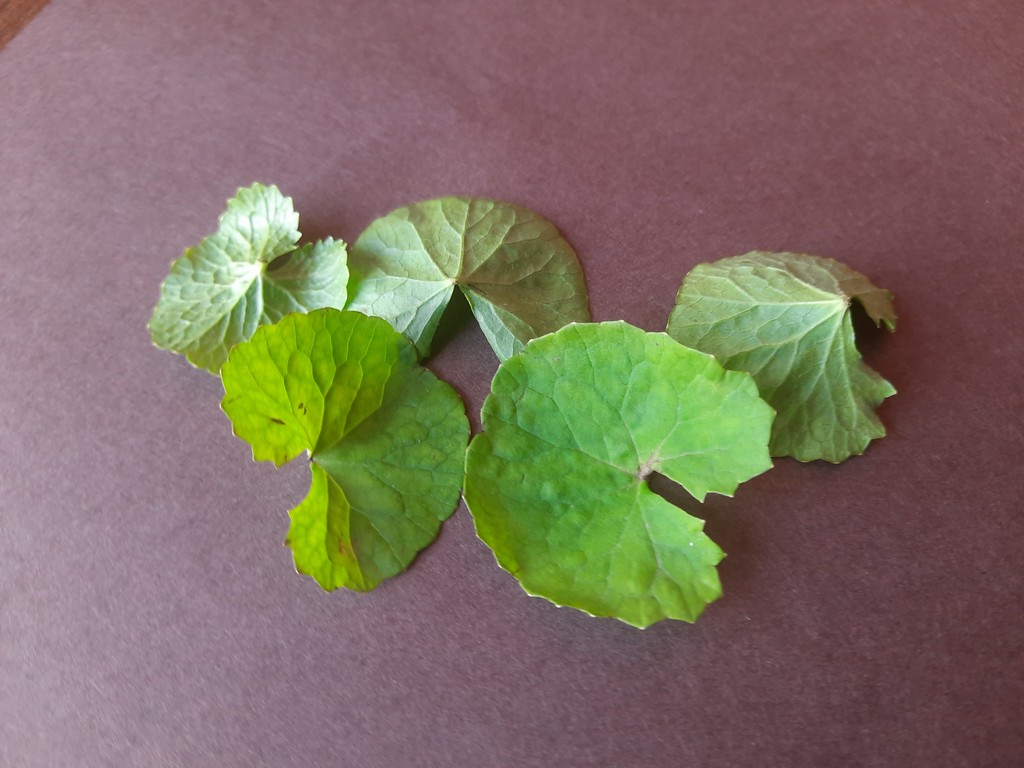
Label: Healthy